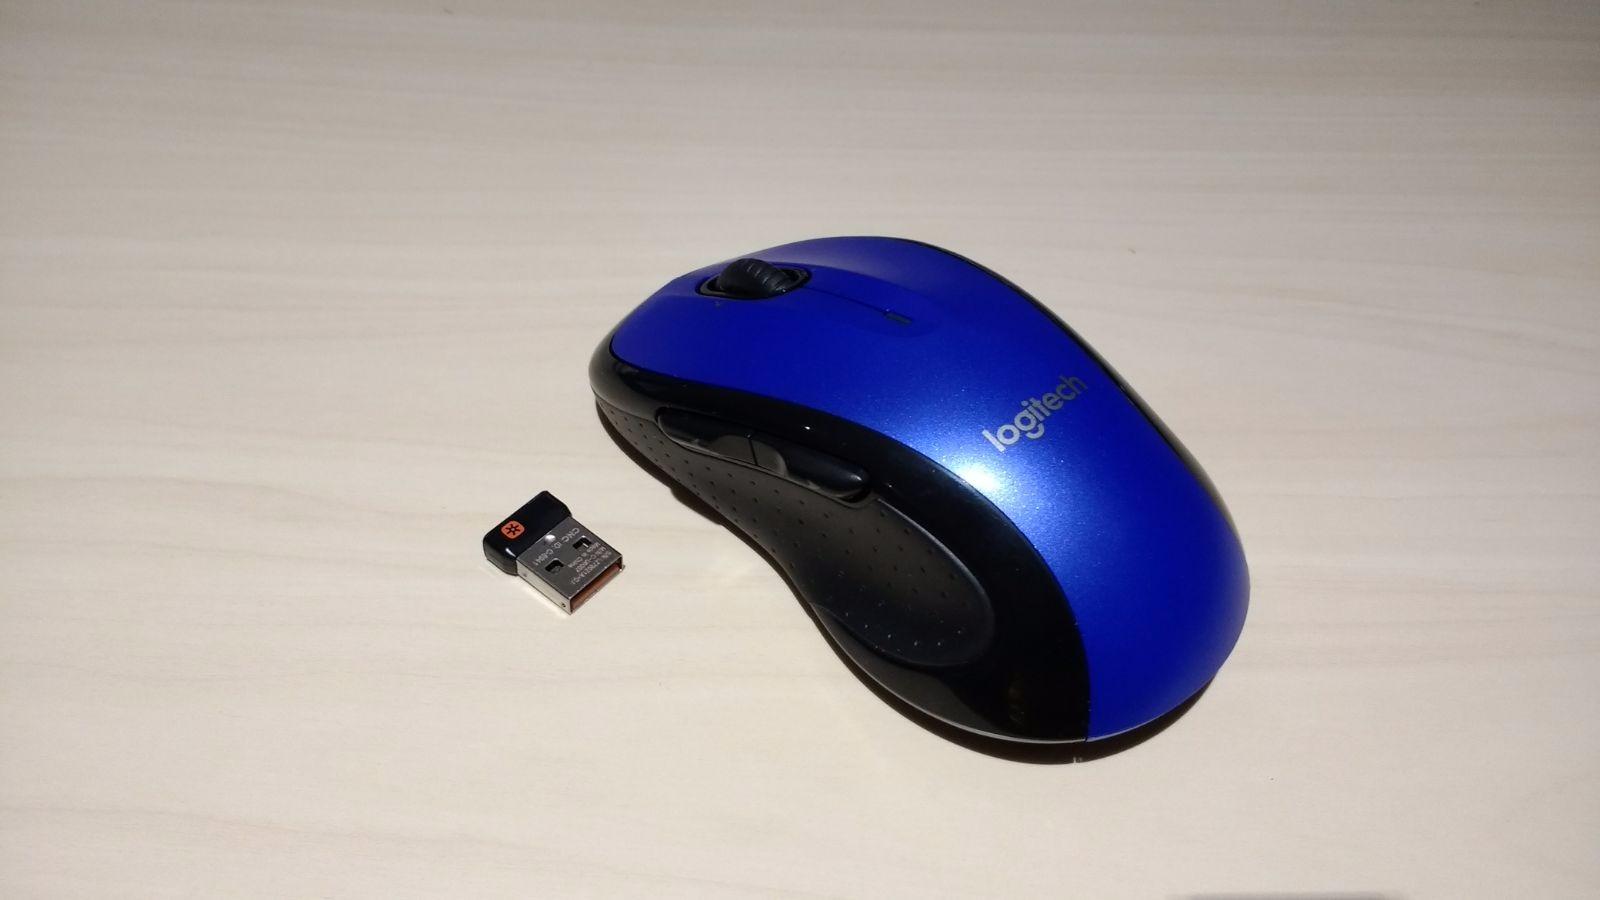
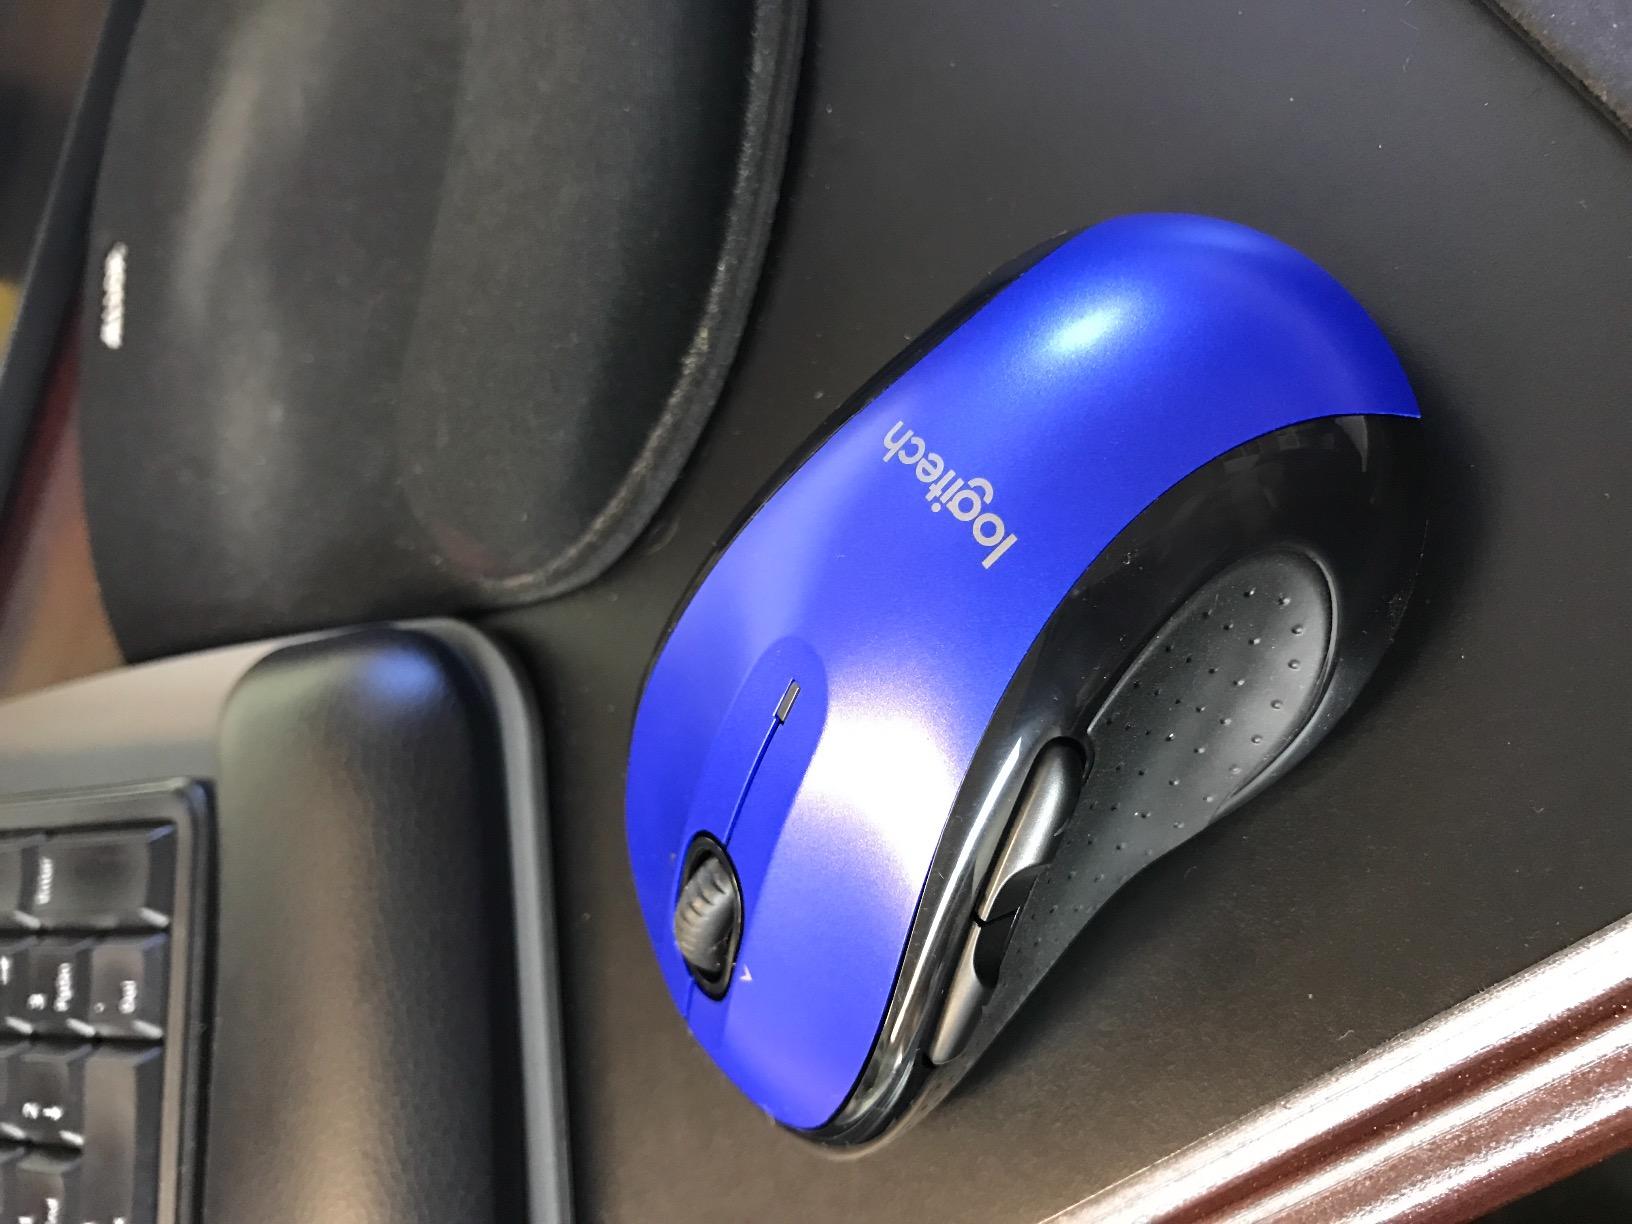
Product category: mouse
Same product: yes